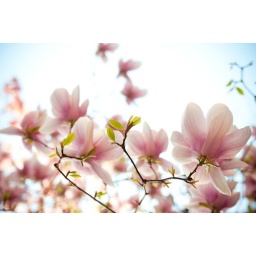
The magnolia tree outside my apartment building is in full bloom. It's glorious. YIP 2010